Magna Graecia

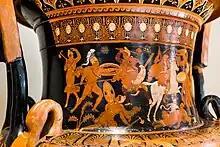
Combat scene between Greeks and Persians, on the neck of the Darius Vase, exhibited in the National Archaeological Museum of Naples, 340–320 BC

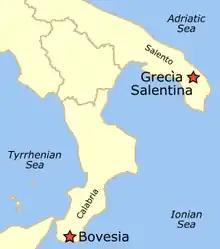
Map showing the areas where the Griko language is still spoken (Bovesia and Grecìa Salentina); the last living trace of the Greek elements that once formed Magna Graecia.

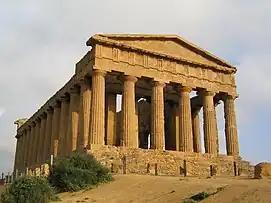
The Temple of Concordia, Valle dei Templi, Agrigento, Sicily

Greek nobles started taking refuge in Italy following the Fall of Constantinople in 1453. Greeks immigrated once again to the region in the 16th and 17th centuries in reaction to the conquest of the Peloponnese by the Ottoman Empire. Especially after the end of the Siege of Coron (1534), large numbers of Greeks took refuge in the areas of Calabria, Salento and Sicily. Greeks from Coroni, the so-called Coronians, were nobles, who brought with them substantial movable property.